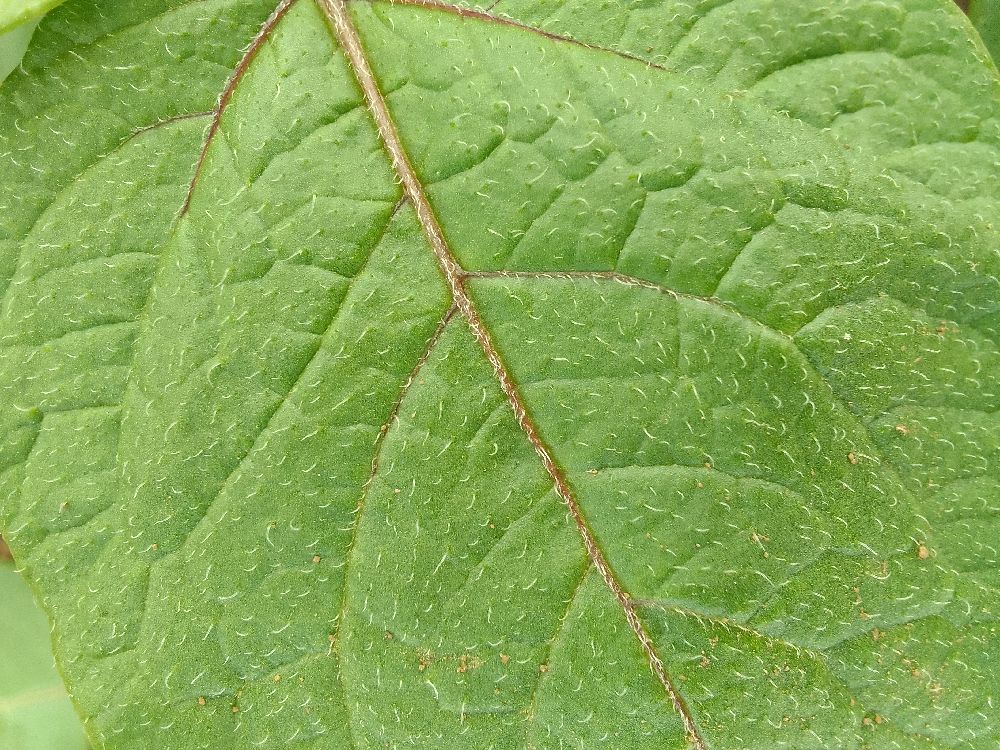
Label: Healthy